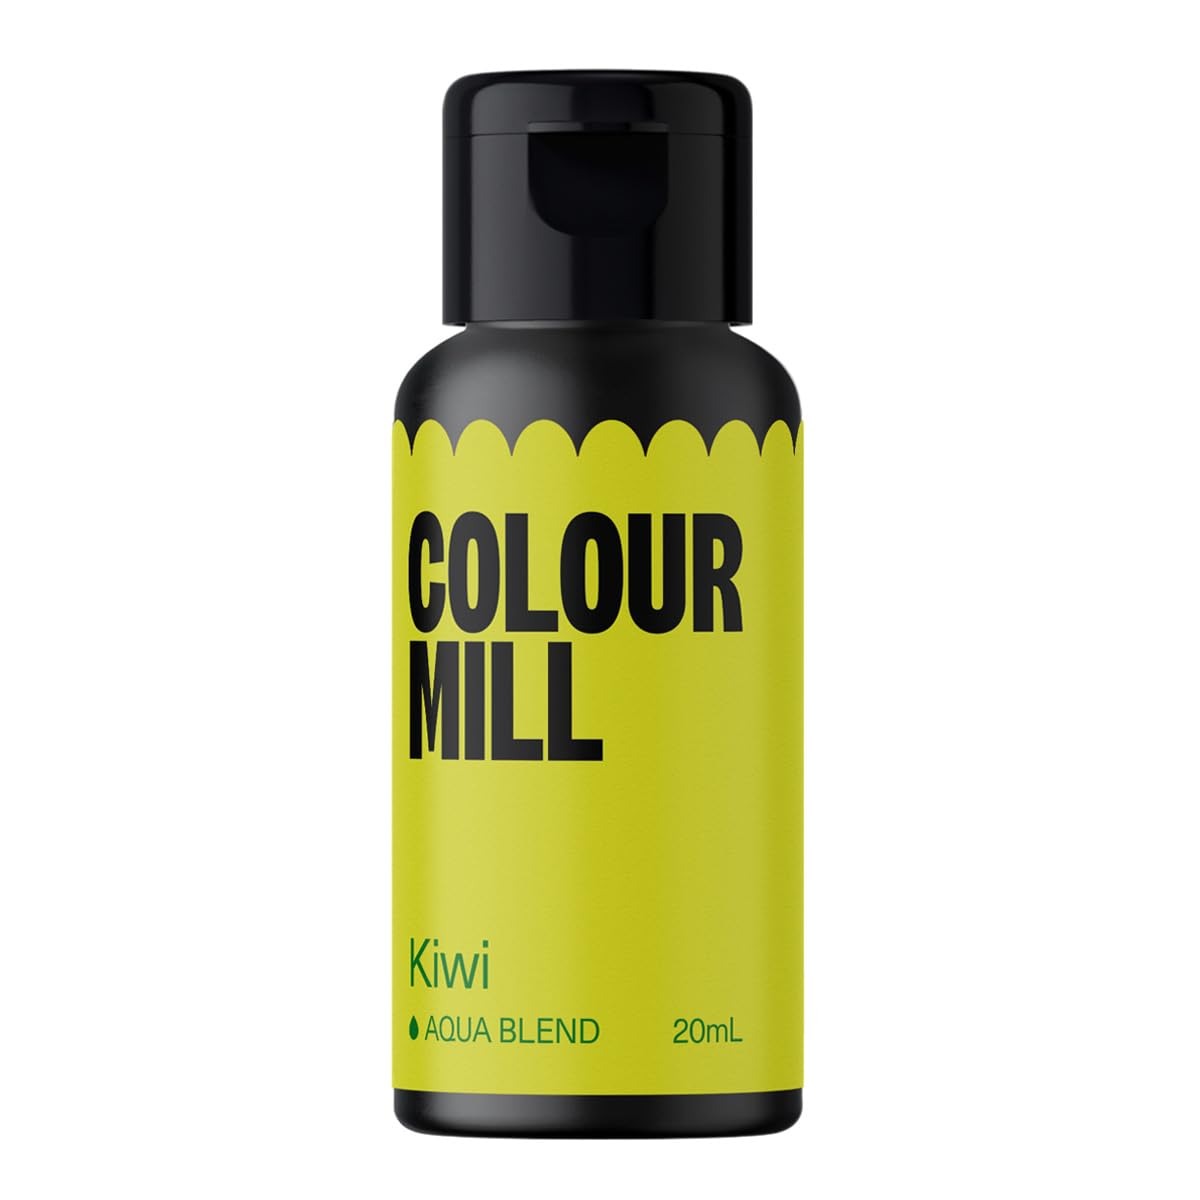
Item Name: Colour Mill Aqua Blend Water-Based Food Coloring, 20 Milliliters Kiwi
Bullet Point 1: For food products incompatible with oil and fat
Bullet Point 2: Works with royal icing, macarons, jellies, fondant, meringue and beverages
Bullet Point 3: No added sugar
Bullet Point 4: Free of common allergens
Bullet Point 5: Vegan
Bullet Point 6: Kosher
Bullet Point 7: Halal
Product Description: However you slice it (or just eat the skin), Kiwi is a must-have pigment. Sitting perfectly between yellow & green, it’s the kiwi to endless color possibilities. It also happens to look pretty damn good on its own.<br><br>With oil, royal icing can spoil and macaroons can crack, so Colour Mill’s unique Aqua Blend pigments are your best friend for turning oil-and-fat-incompatible products into bold and brilliant bakes.<br><br>Using more drops will increase the intensity of color. Using less will create softer hues. Build the color slowly as you mix your batter to achieve your desired hue.<br><br>Before getting started, use the bottle lid to pop a hole in the seal and give the bottle a good shake. Colour Mill’s pigments pack a punch so take it slow when coloring, starting with just a few drops and mixing as you go. Tip: If you have time and for the best results, let your mixture sit overnight.<li>Vegan friendly<li>Halal suitable<li>Certified kosher by Australia Kosher (symbol on bottle label)<li>Products, facility & packing lines all free of the 14 common allergens celery, cereals containing gluten, crustaceans, eggs, fish, lupin, milk, mollusks, mustard, nuts, peanuts, sesame seeds, sulphur dioxide and soya<br><br>Aqua Blend pigments cannot be used with oil- and fat-dispersible ingredients.<br><br>Store in a cool dry place away from sunlight.
Value: 0.68
Unit: Fl Oz

Price: 9.94